Nihachu

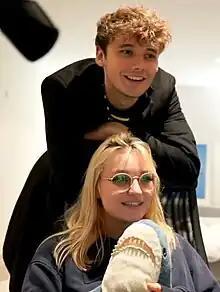
Nihachu and fellow content creator Wilbur Soot in 2020

In 2020, she appeared on AustinShow's "Love or Host," which helped her overall online growth. Her popularity continued to grow as she joined the Dream SMP on August 6, 2020. She continued to play frequently on the server and contributed to its lore until its closure. On December 31, 2020, Nihachu changed her hair color from blonde to bright pink, causing her to trend on the front page of Twitter.